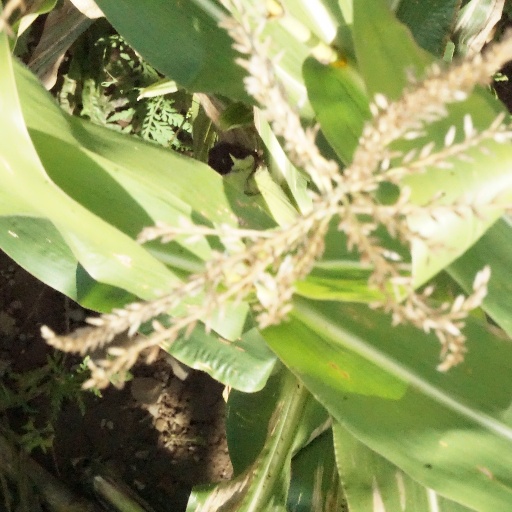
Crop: maize; corn